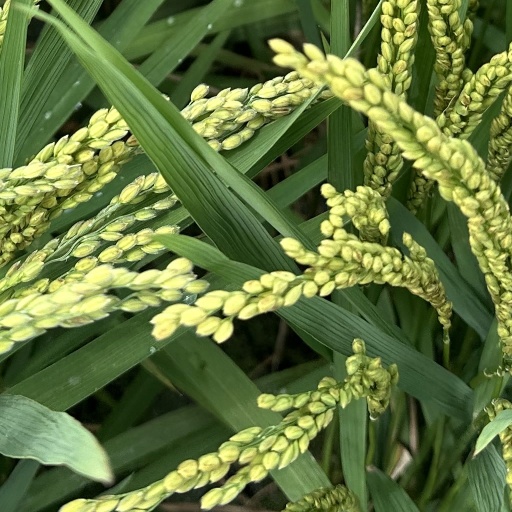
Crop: rice